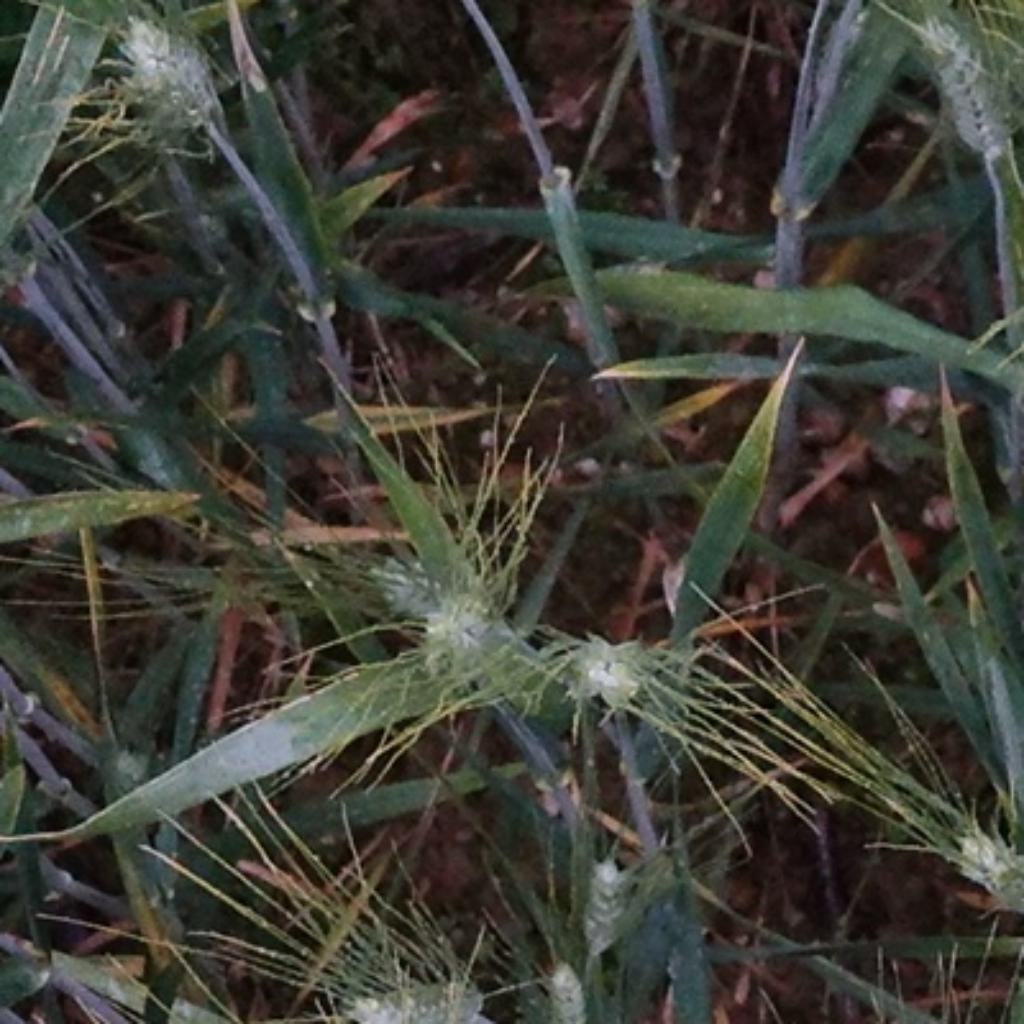
Country: France
Location: Toulouse
Wheat development stage: Filling - Ripening